Johns Hopkins Bayview Medical Center

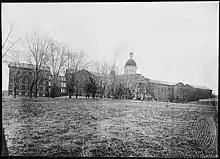
Bayview Asylum

Founded in 1773, the Johns Hopkins Bayview Medical Center, is one of the oldest, continuous health care institutions on the East Coast. From its inception as the "Baltimore County and Town Almshouse," for the impoverished, It was initially located half a mile west of the city, however, gradual expansion of the city caused a number of relocations. In 1820, the facility was moved to the Calverton mansion, the recently acquired country home of banker Dennis A. Smith. Calverton was used until 1866, when the institution made its final move to its present location east of the city and changed its name to Bay View Asylum because of its close proximity to the Chesapeake Bay where it housed both the impoverished and mentally ill. During the mid-1880s, William H. Welch, the pathologist of Johns Hopkins, began seeing patients as part of his research, creating the first major connection between the asylum and Johns Hopkins.